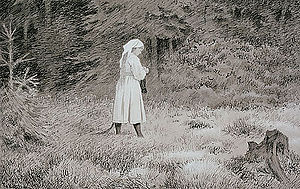
Huldre
Huldra, pennetegning af Theodor Kittelsen, 1892.
"En huldre er et kønt udseende, overnaturligt kvindeligt væsen som ejer kvæg, holder til i bjerge og høje, og prøver at lokke unge mænd til sig, især med spil og sang. Ordet kendes fra det norrøne personnavn Huld; navn på troldkvinde, til norrønt hylja, jf. ""huldrehat"", dvs. en hat, der gør bæreren usynlig.